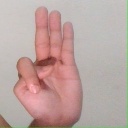
अक्षर: भ